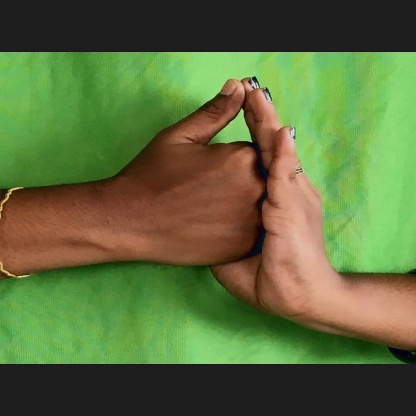
Mudra: Shanka